Cicada

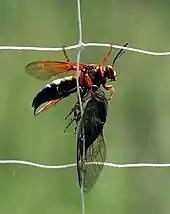
Eastern cicada killer wasp ("Sphecius speciosus") with cicada prey, United States

The "singing" of male cicadas is produced principally and in the majority of species using a special structure called a tymbal, a pair of which lies below each side of the anterior abdominal region. The structure is buckled by muscular action and, being made of resilin, unbuckles rapidly on muscle relaxation, producing their characteristic sounds. Some cicadas, however, have mechanisms for stridulation, sometimes in addition to the tymbals. Here, the wings are rubbed over a series of midthoracic ridges. In the Chinese species "Subpsaltria yangi", both males and females can stridulate. The sounds may further be modulated by membranous coverings and by resonant cavities.